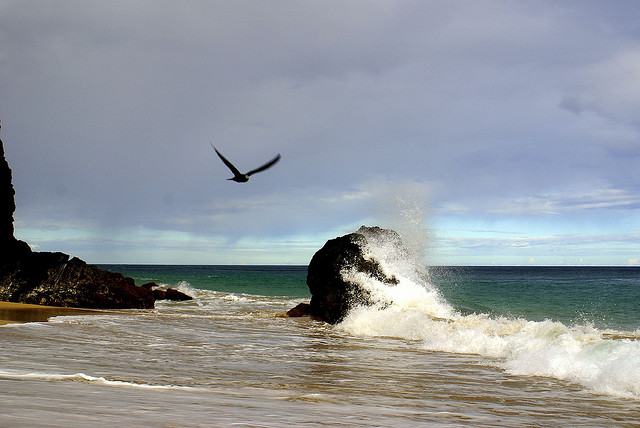
user: Given an image and a question. Answer the question in a short answer. Question: What kind of clouds are pictured? Short Answer:
assistant: storm